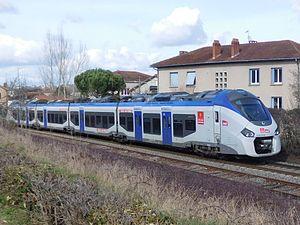
Un Régiolis partant de la gare de Carmaux (81).
La famille Coradia du constructeur Alstom est une famille de matériel roulant ferroviaire développée, commercialisée et construite par Alstom couvrant un panel de trains régionaux, interrégionaux et grandes lignes, tous automoteurs. Elle comprend différents produits, principalement destinés au marché européen. Les trains Coradia sont déclinés en mono ou multicaisses, avec un seul ou deux niveaux, et à motorisation électrique, thermique, bimode et à l'hydrogène.
Cette liste recense les parcs de matériels roulants utilisés par le réseau TER Occitanie depuis le 1ᵉʳ juillet 2017.